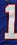
Number: 1